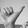
ASL letter: Y